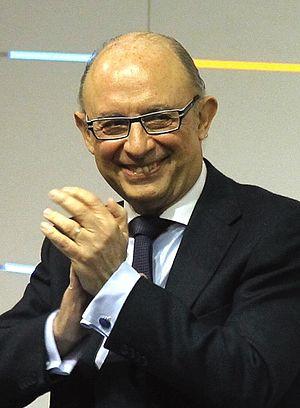
Cristóbal Ricardo Montoro Romero, né le 28 juillet 1950 à Cambil, est un homme politique espagnol, membre du Parti populaire.